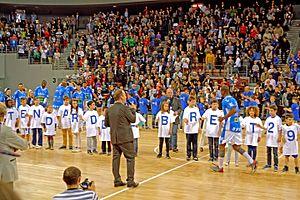
25 avril 2015. Match de basketball dans la salle Brest Arena marquant les premiers pas de l'équipe de Brest, l'Étendard de Brest, dans l'enceinte conçue à l'origine pour elle.
L'Étendard de Brest est un ancien club professionnel français de basket-ball, basé à Brest, fondé en 1952 et disparu en 2016. Champion de France de Pro B en 2005, le club évolue pour la première et unique fois de son histoire en Pro A en 2005-2006. Après être descendu en Nationale Masculine 1 en 2010, l'équipe subit une rétrogradation administrative en 2012 en Nationale Masculine 3 avant de définitivement déposer le bilan en 2016. La partie amatrice du club refait surface sous le nom d'Étendard 1952.